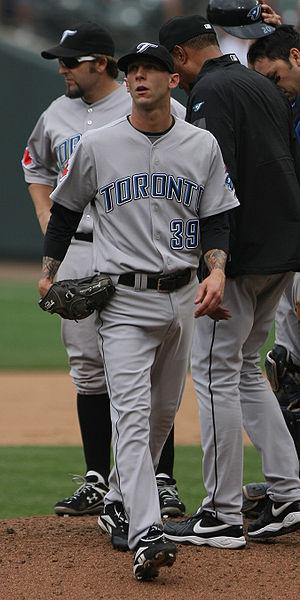
Jesse Craig Carlson est un lanceur de relève gaucher qui joue dans les Ligues majeures de baseball avec les Blue Jays de Toronto de 2008 à 2010.